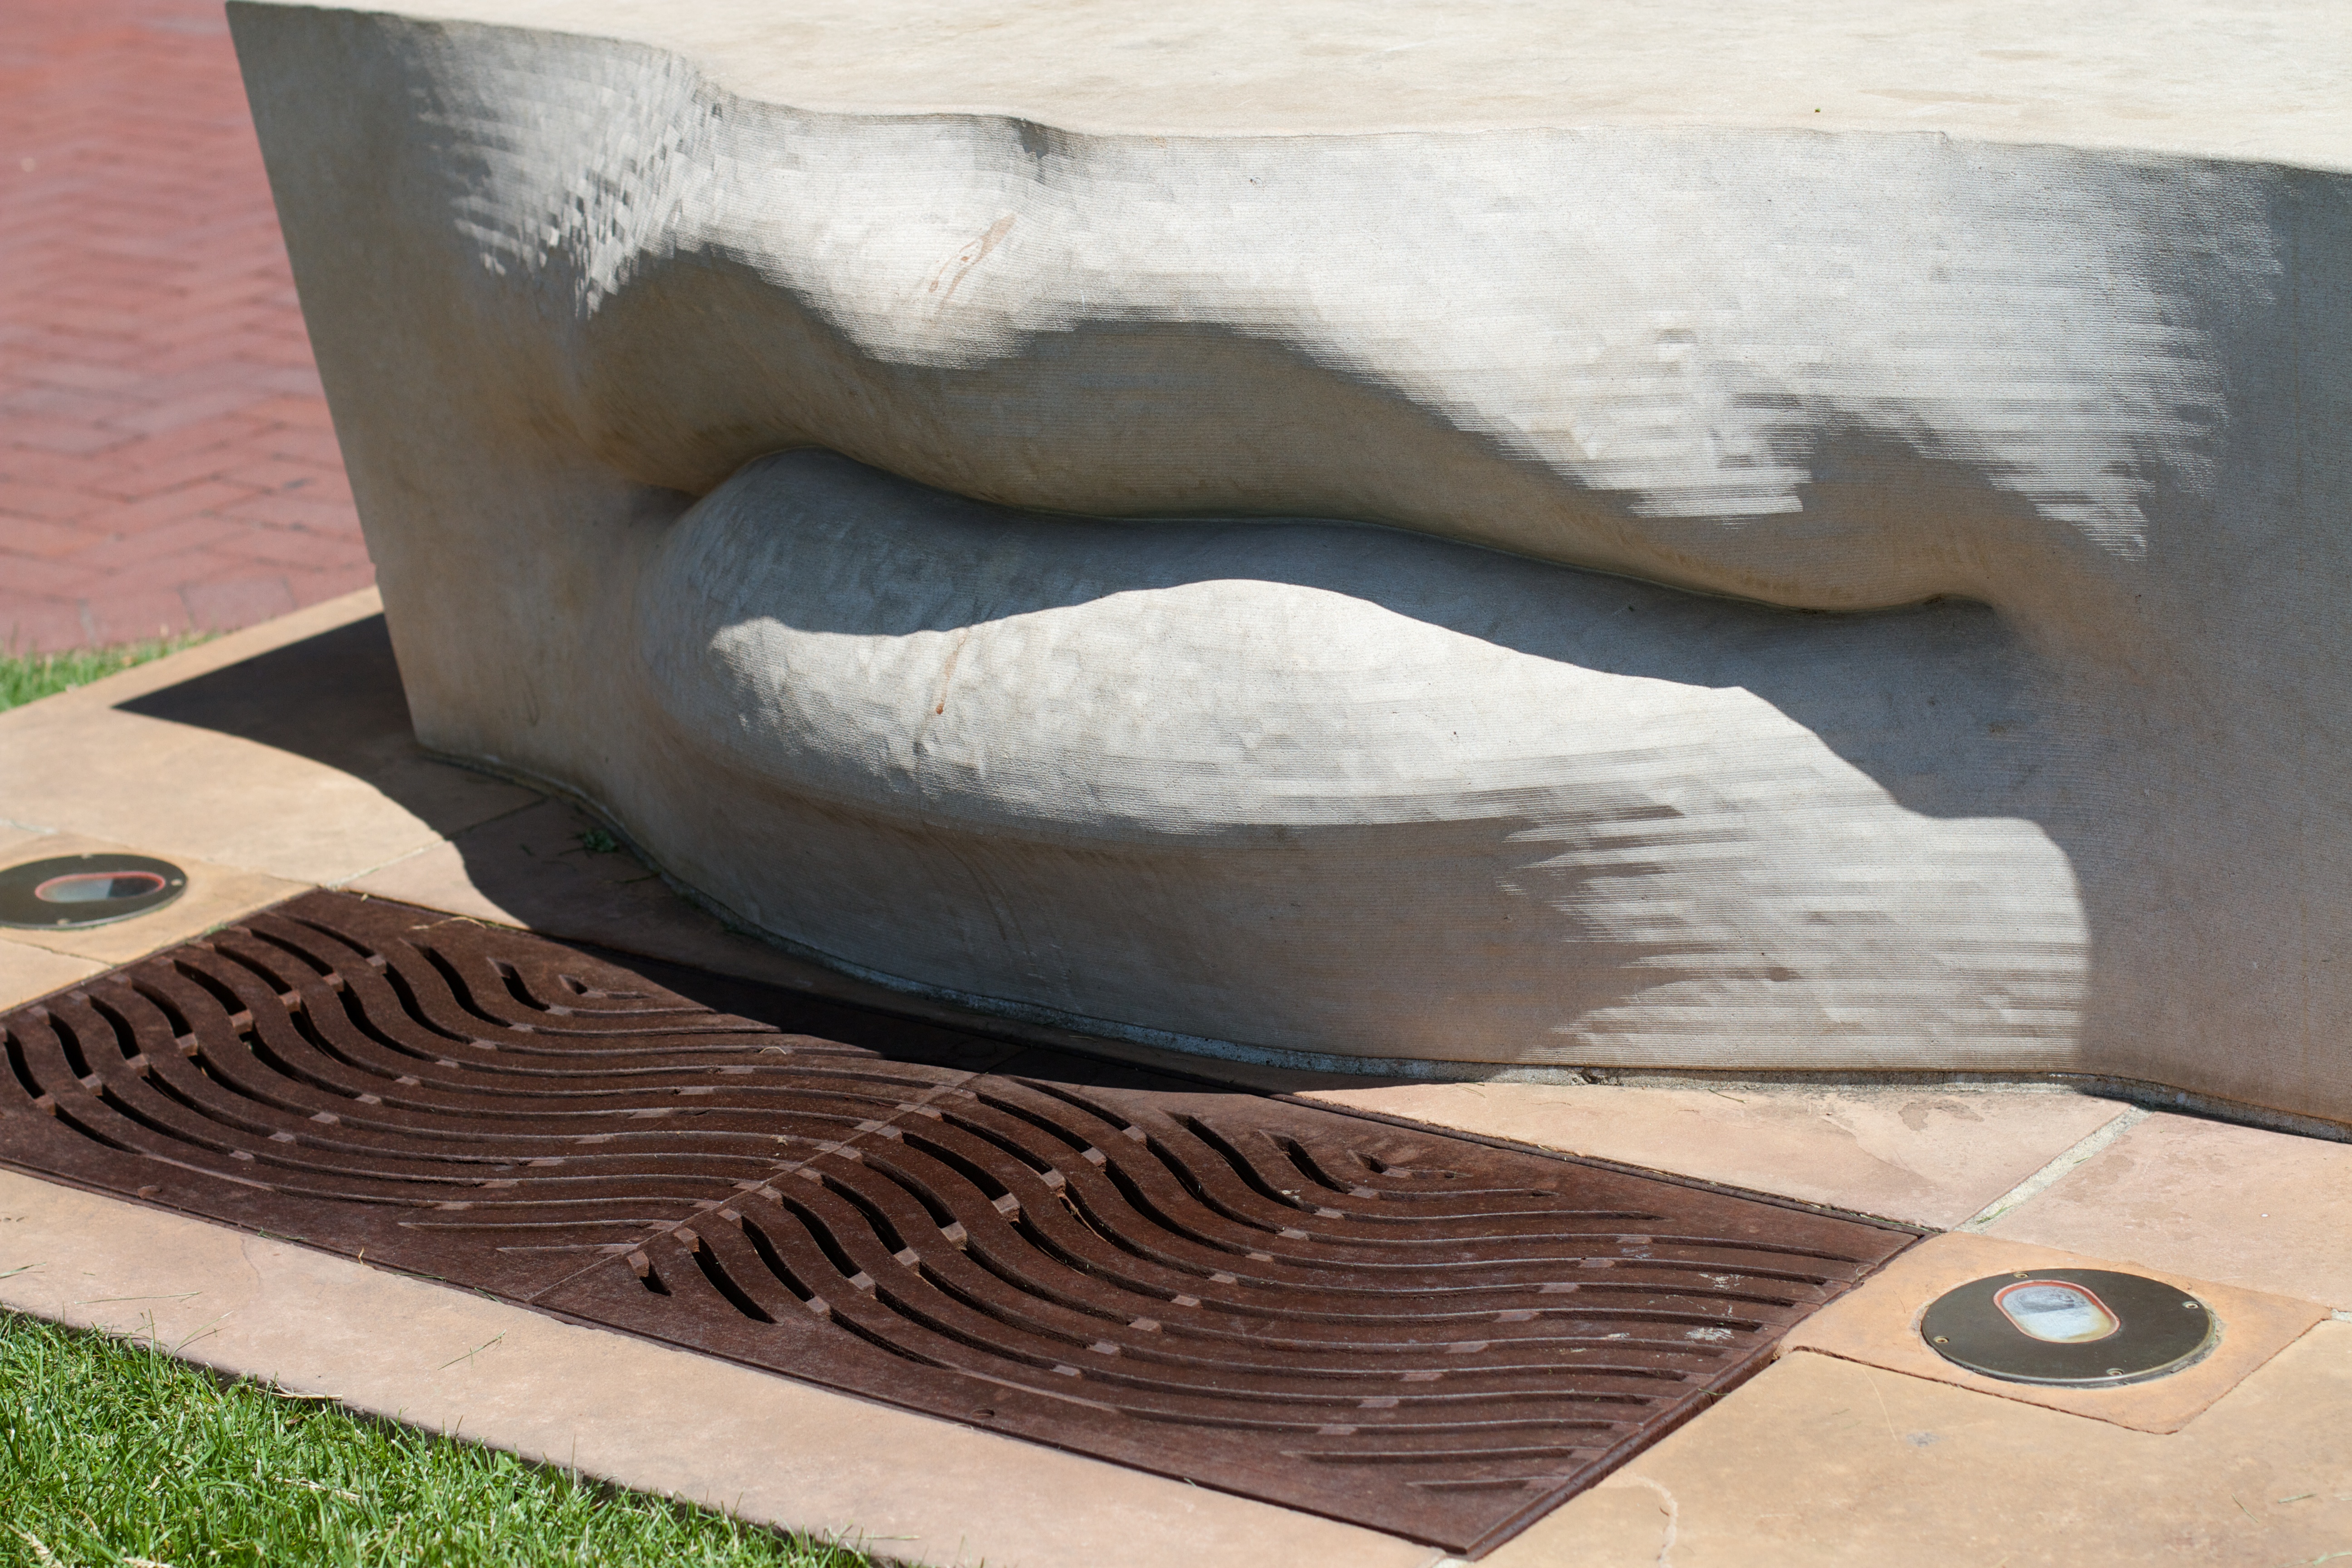
table, wood, floor, ceramic, furniture, material, sculpture, art, iron, carving, 2015365